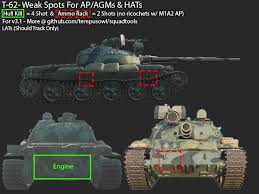
Label: Tank